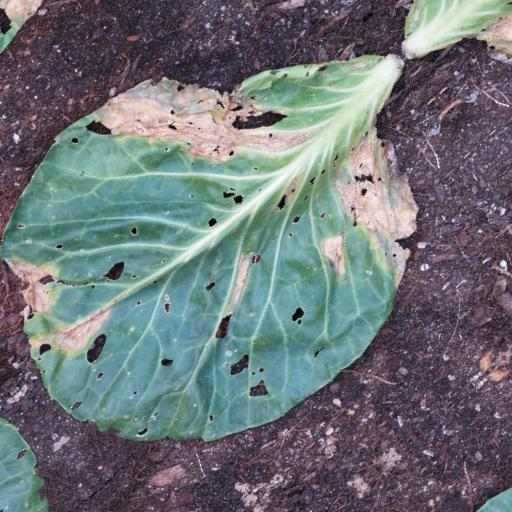
Label: Black Rot